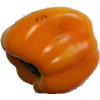
Label: Pepper Yellow 1